Scottish independence

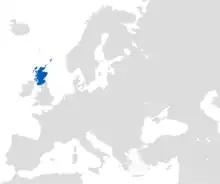
Scotland in Europe

In 2016, the UK voted to leave the EU in the Brexit referendum, however Scotland voted to remain by 62% to 38%. Leading pro-independence figures suggested a second independence referendum. For example, First Minister of Scotland Nicola Sturgeon said that she was looking at all options to "secure our place in the EU", and that a second referendum was "highly likely". However, a spokesperson for Prime Minister Theresa May said that "The prime minister and the government does not believe that there is a mandate for [a second referendum]. There was one only two years ago. There was an extremely high turnout and there was a resounding result in favour of Scotland remaining in the UK".